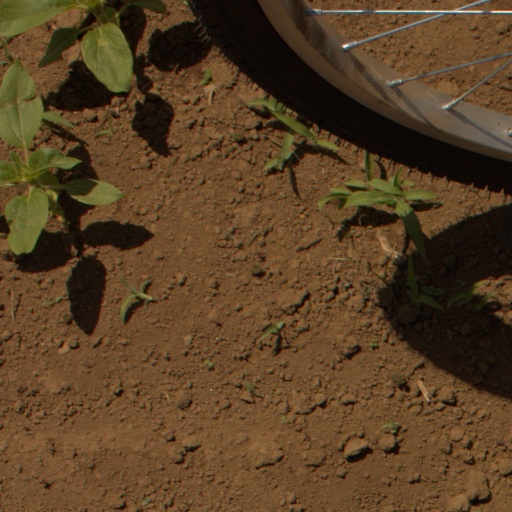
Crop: Jerusalem artichoke